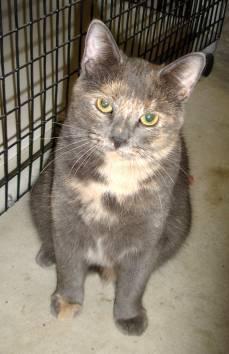
cat